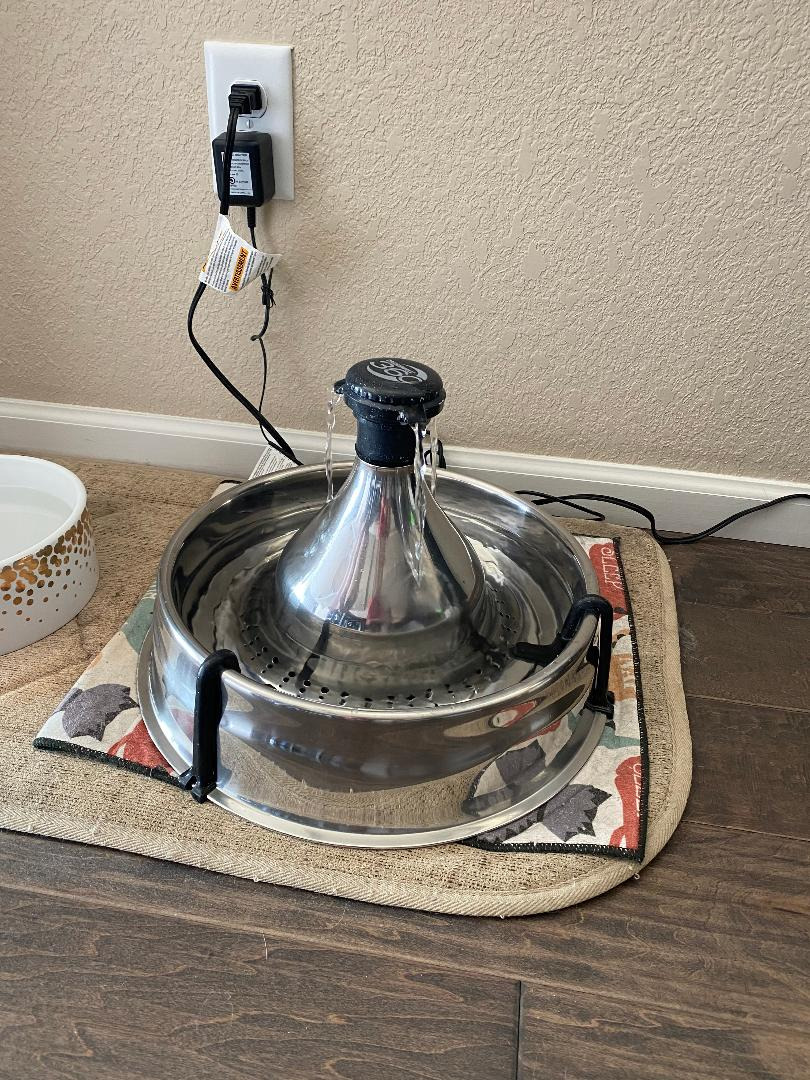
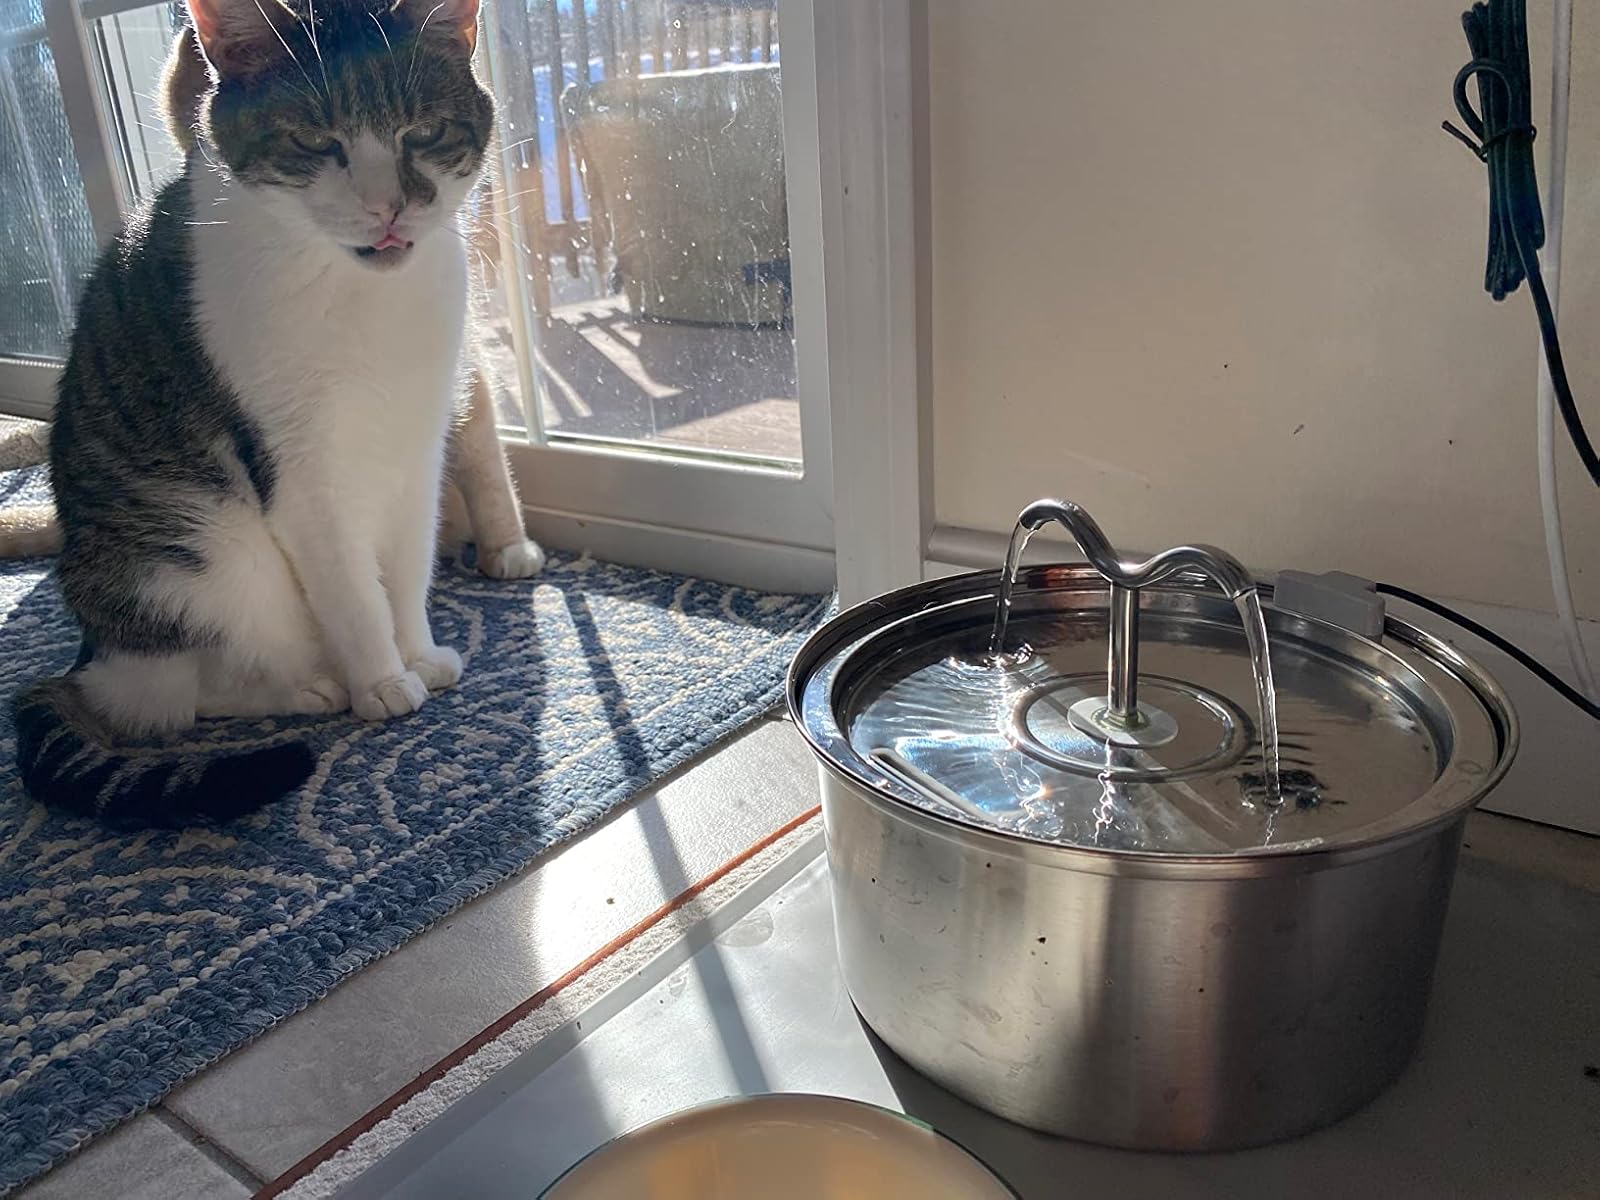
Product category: items_bowl
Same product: no